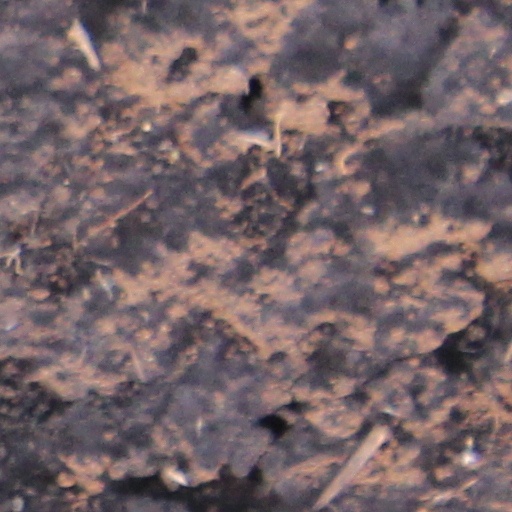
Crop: wheat